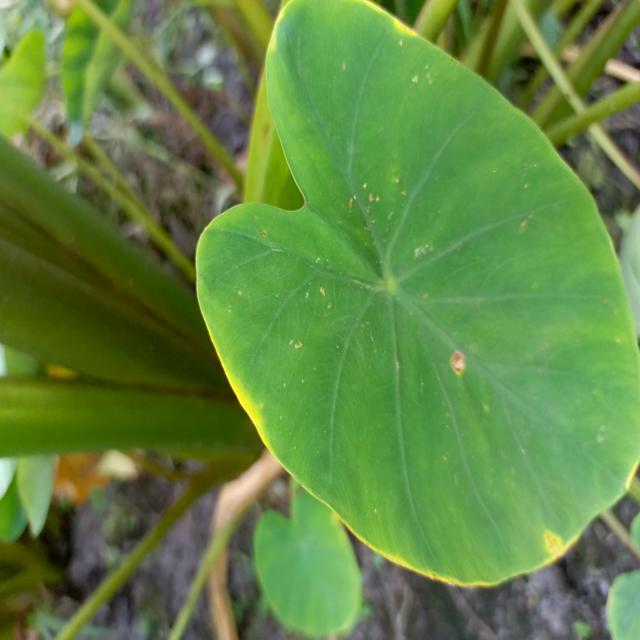
Label: Early_Blight